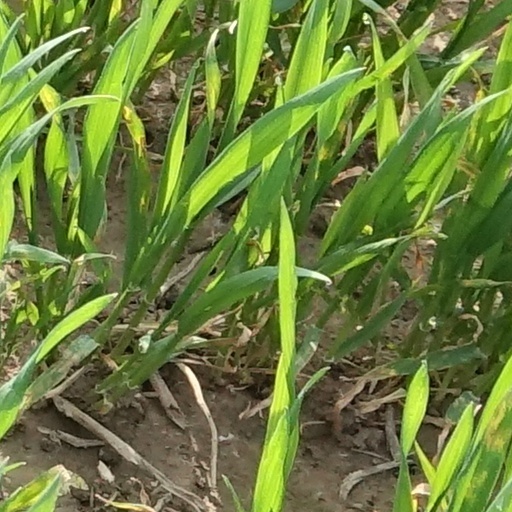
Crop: wheat